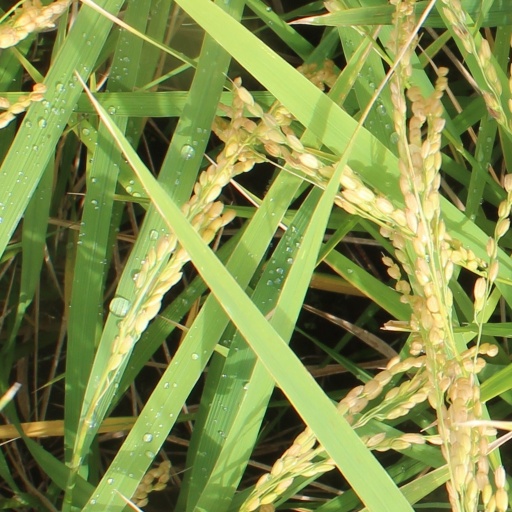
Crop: rice